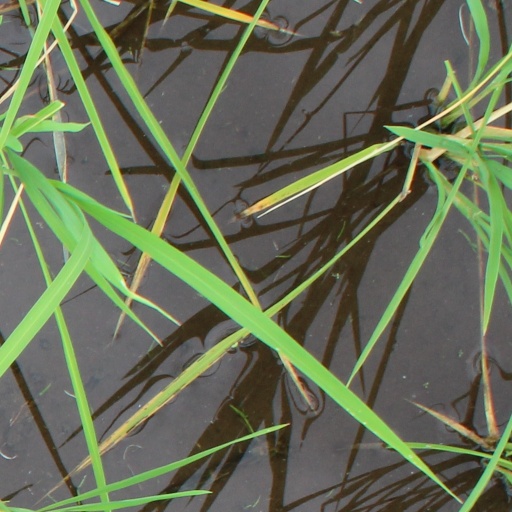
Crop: rice